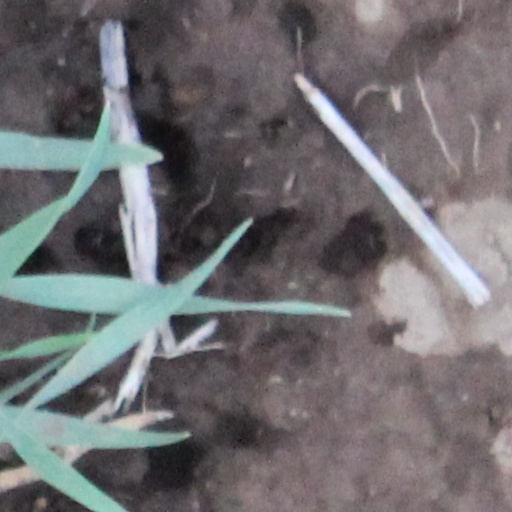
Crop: wheat